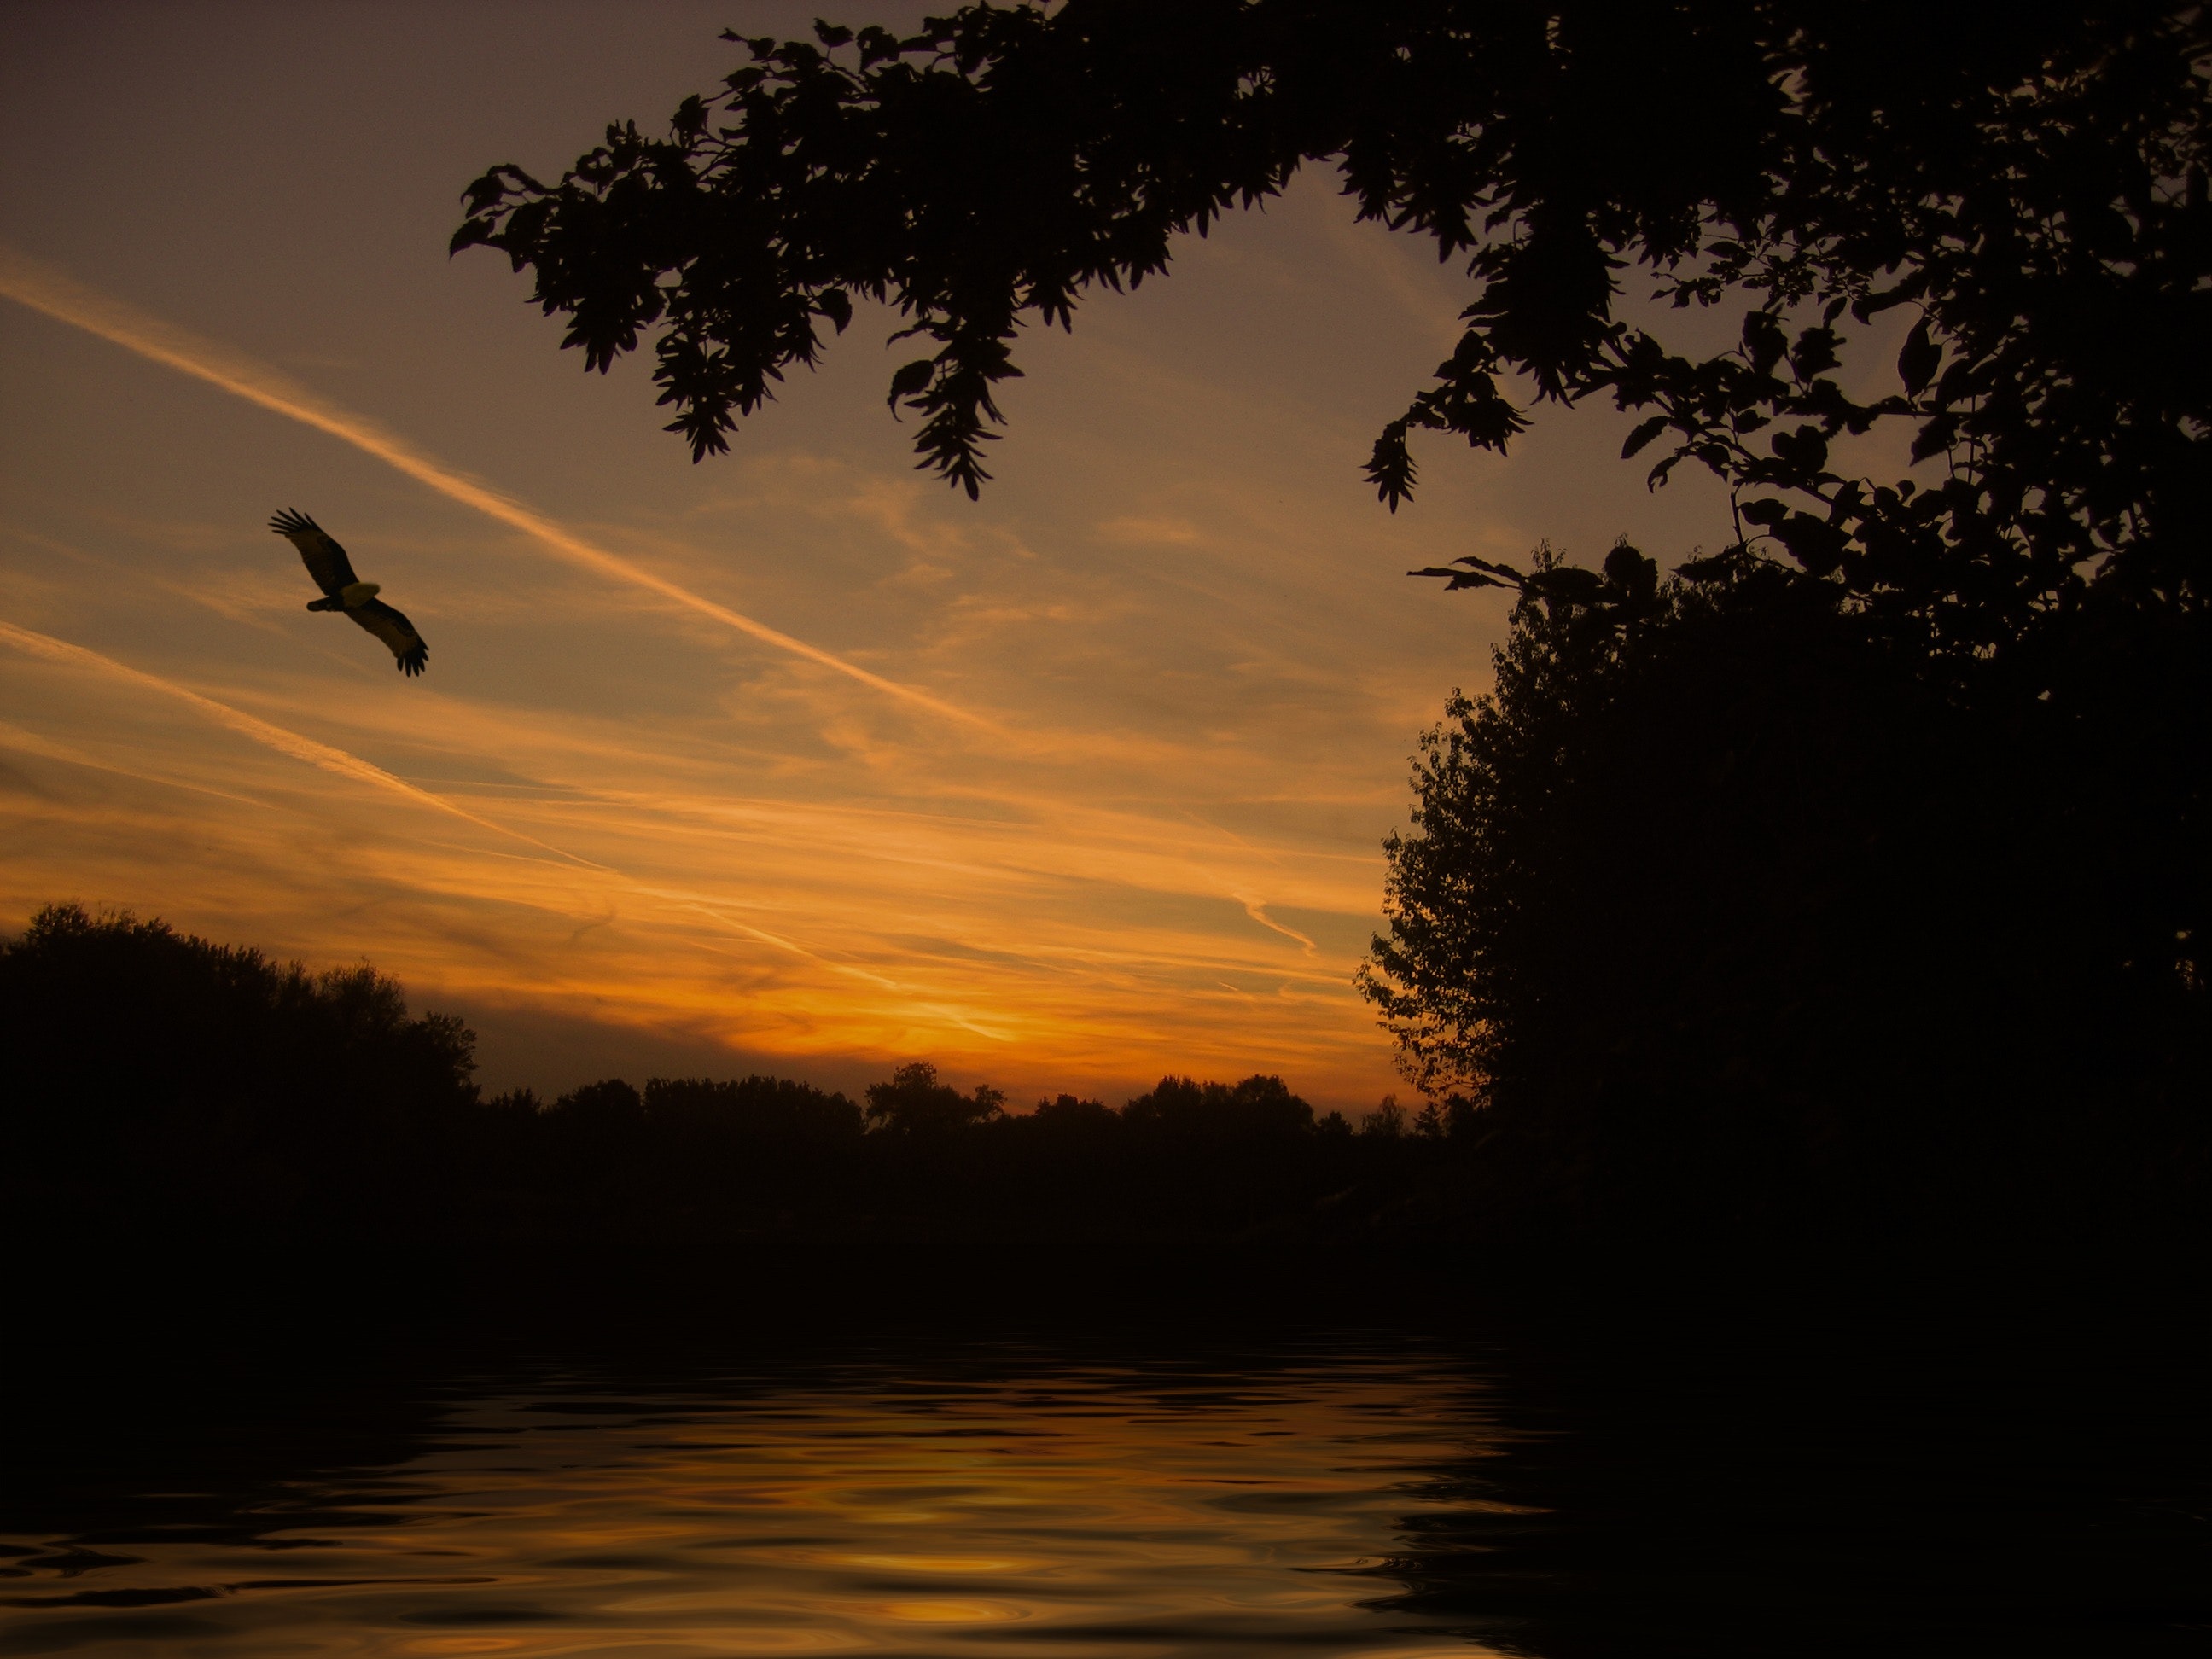
sky, nature, water, cloud, sunset, evening, tree, morning, atmospheric phenomenon, dusk, sunrise, river, atmosphere, lake, reflection, horizon, branch, calm, landscape, dawn, sunlight, bird, red sky at morning, afterglow, night, sun, silhouette, meteorological phenomenon, darkness